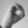
ASL letter: O